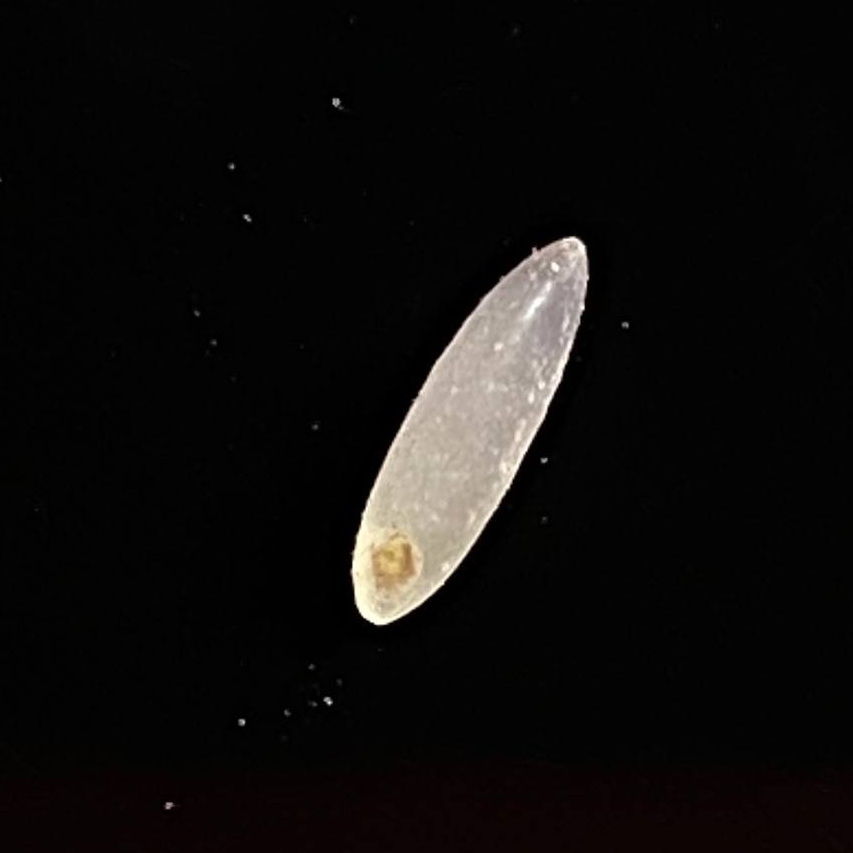
Rice variety: Katarivog